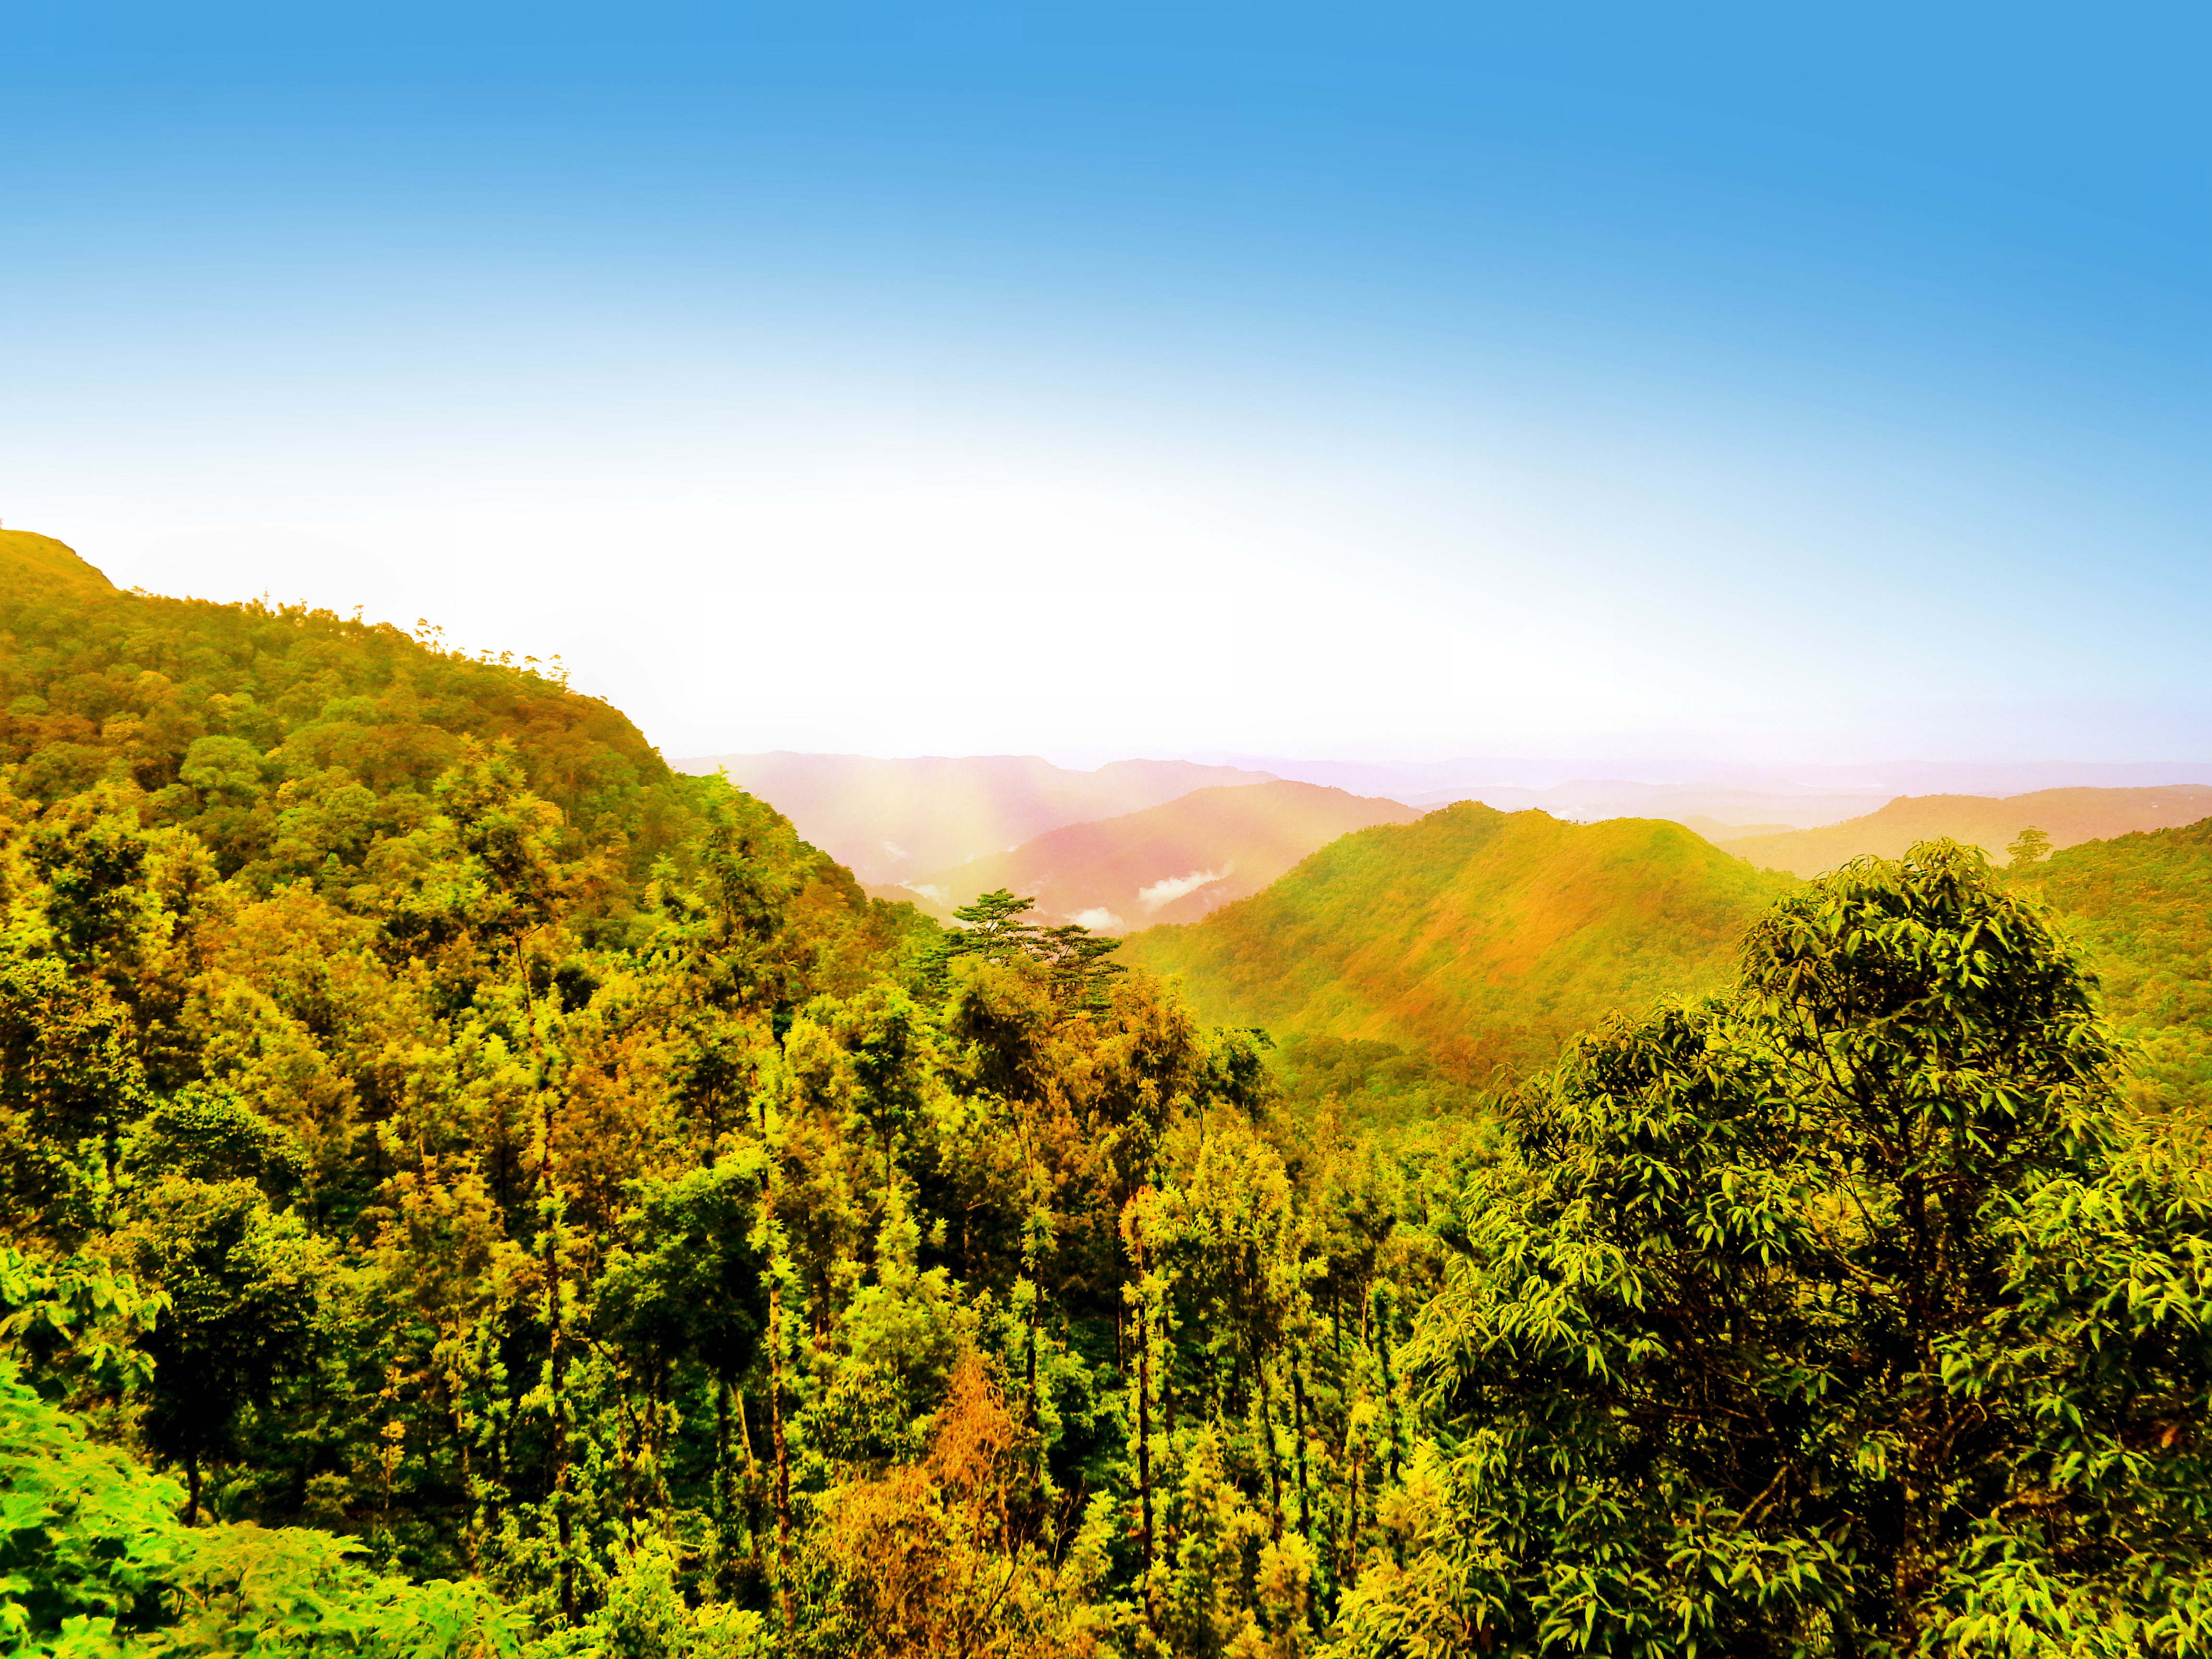
landscape, tree, nature, forest, grass, outdoor, rock, wilderness, mountain, cloud, plant, sky, wood, sun, meadow, sunlight, morning, leaf, hill, view, peak, valley, summer, travel, range, pine, environment, green, scenic, natural, autumn, park, scenery, blue, tourism, mountain top, season, ridge, mountain landscape, trees, grassland, plateau, scene, habitat, ecosystem, nature landscape, forest trees, forest landscape, natural environment, geographical feature, atmospheric phenomenon, mountainous landforms